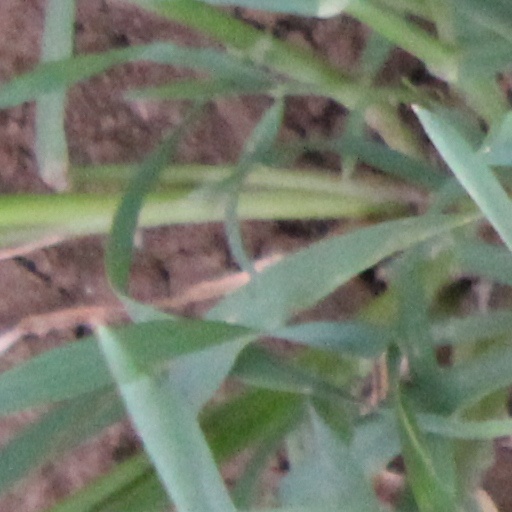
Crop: wheat